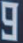
Number: 9